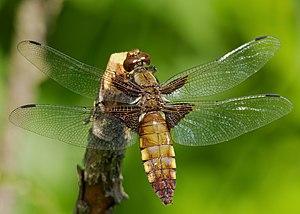
Cette liste recense les odonates répertoriés dans le canton de Genève par un ouvrage de 1996, complété par un ouvrage de 2012.